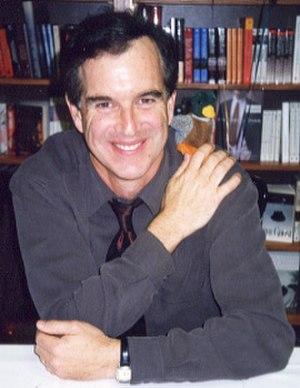
Garretson Beekman Trudeau est un auteur de bande dessinée américain. Il étudie à St. Paul's School et à l'Université Yale dans les années 1960, où il développe le comic strip quotidien Doonesbury qu'il dessine toujours et lui valu de nombreux prix.